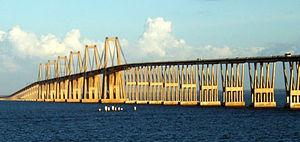
Cet article a pour objet de présenter une liste de ponts remarquables du Venezuela, tant par leurs caractéristiques dimensionnelles, que par leur intérêt architectural ou historique.